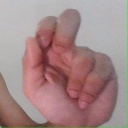
अक्षर: ढ